Sammy Sosa

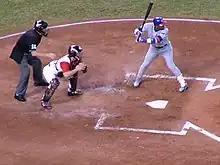
Sosa in 2004

In May 2004, Sosa suffered an odd injury while sitting next to his locker chatting with reporters before a game in San Diego's Petco Park. He sneezed very violently, causing severe back pain. He was diagnosed with back spasms and placed on the disabled list. He finished with 35 homers, far below his numbers of his best years. Despite his declining production and release from the team at the end of the 2004 season, between 1995 and 2004 Sosa clubbed 479 home runs which is the most home runs by a player in history over a 10-year span. He also owns numerous team records for the Cubs and he holds the major-league record for the most home runs hit in a month (20, in June 1998). His tenure came to an end without fanfare, as he did not play in the final game of the regular season (played in Chicago) per his request, with Sosa reportedly leaving Wrigley Field before the game had ended. Sosa had stated he had permission from Baker to not play, while Baker stated that former assistant trainer Sandy Krum (serving as the go-between for the two) told Baker that Sosa had felt a bit injured and wanted out of the final game, but he expected Sosa to be on the bench who weren't in the starting lineup.